Patrick J. Conroy

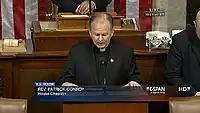
Conroy delivers his first prayer as House Chaplain, May 26, 2011

At the May 25 ceremony to swear in Conroy as the new House Chaplain, Pelosi mistakenly referred to the Speaker as "Father Boehner", with Boehner replying that he has been called "a lot of things – but not that." Pelosi told Conroy, "We pray for you. Please pray for us."